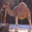
Label: camel